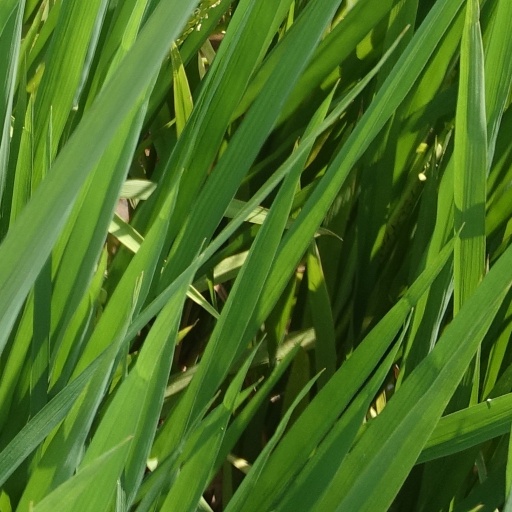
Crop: rice